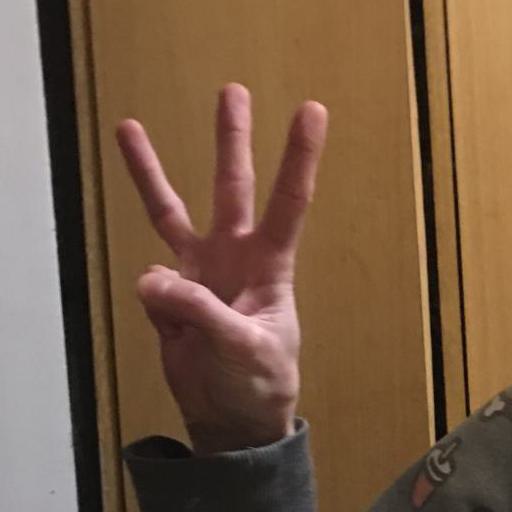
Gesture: three